History of Dreamworld

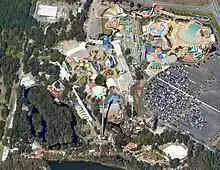
An aerial view of Dreamworld and WhiteWater World in July 2011.

Towards the middle of 2011, elements of Nickelodeon theming from Nickelodeon Central started to be removed leading to speculation that the contract with the television network was being terminated. By the start of the winter holidays on 25 June 2011, the area was renamed to a generic kids theme: Kid's World. Some rides were rethemed at this time: Angry Beavers Spooty Spin reverted back to its original name as Avalanche, The Backyardigans Mighty-Go-Round, Rocket Power Bumper Beach and the Wild Thornberrys' Rainforest Rampage dropped their top names, SpongeBob FlyPants, the Slime Bowl and Rugrats Runaway Reptar were rethemed as Kite Flyer, the Dreambowl and Sky Rocket respectively, and the Swinger Zinger was repainted.